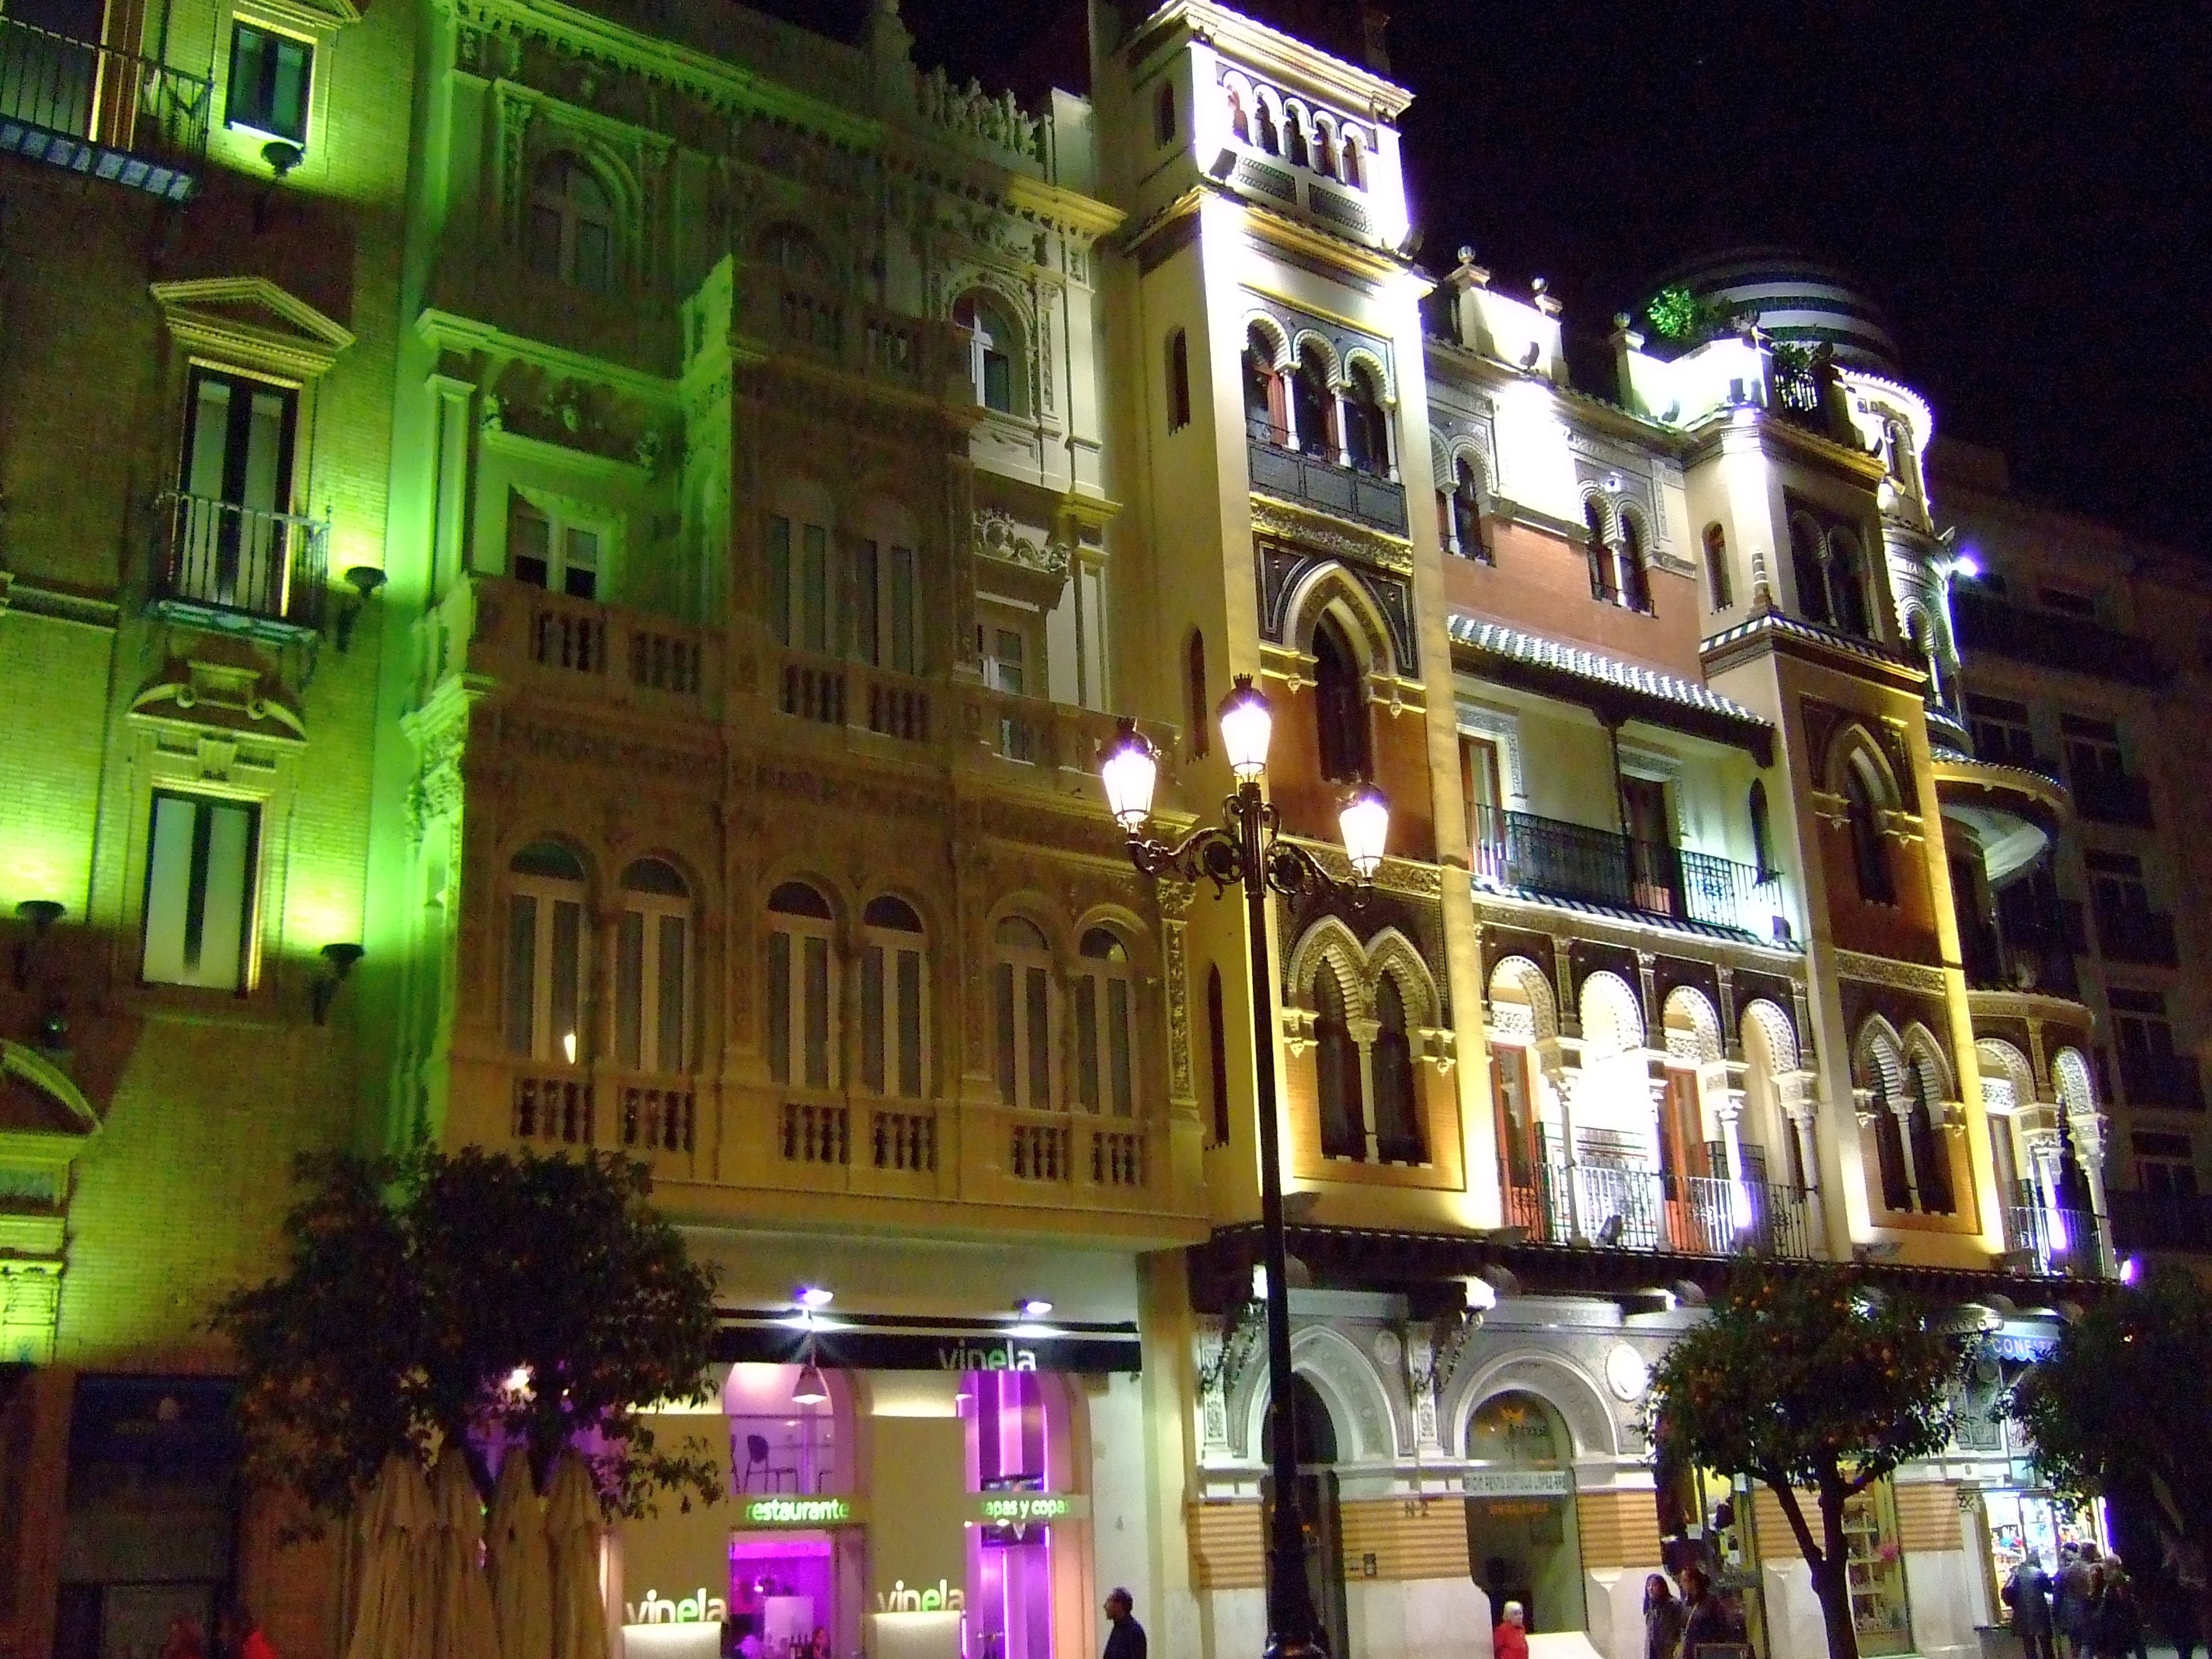
architecture, road, street, night, town, building, city, cityscape, downtown, evening, plaza, facade, spain, seville, andalusia, metropolis, neighbourhood, human settlement, connstitucion